Otto Smik

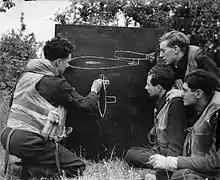
An RAF Flight Sergeant instructs fellow-pilots on features of the V-1 flying bomb

Smik acquired a reputation as a talented and aggressive pilot who took every opportunity to attack the enemy. He was the RAF's highest-scoring Czechoslovak pilot for the year 1943. On 1 November he was posted to the Central Gunnery School to be trained as in instructor. In the same month he was awarded the DFC. On 12 December he completed his course and was posted to No. 13 Armament Practice Camp at RAF Llanbedr in Merionethshire, Wales.